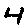
Label: 4